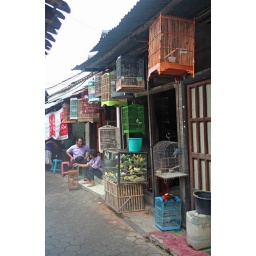
bird market in Yogyakarta